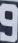
Number: 9